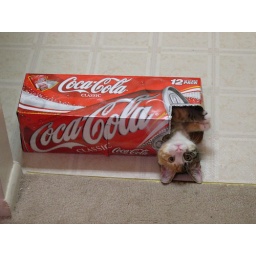
cat in a box